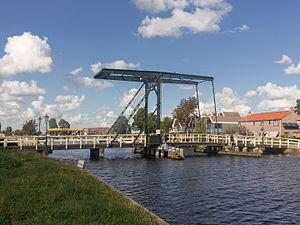
Haarlemmermeer est une commune néerlandaise, située en province de Hollande-Septentrionale et comptant 154 000 habitants lors du recensement de 2019. Située au sud-ouest d'Amsterdam, elle accueille sur son territoire l'aéroport d'Amsterdam-Schiphol depuis 1920. Le nom Haarlemmermeer est traduisible en français par Lac de Haarlem, du nom de la ville de Haarlem, bordant la commune au nord-ouest.
Vijfhuizen est un village de la commune néerlandaise de Haarlemmermeer, dans la province de la Hollande-Septentrionale. Le 1ᵉʳ janvier 2008, le village comptait 4 194 habitants.